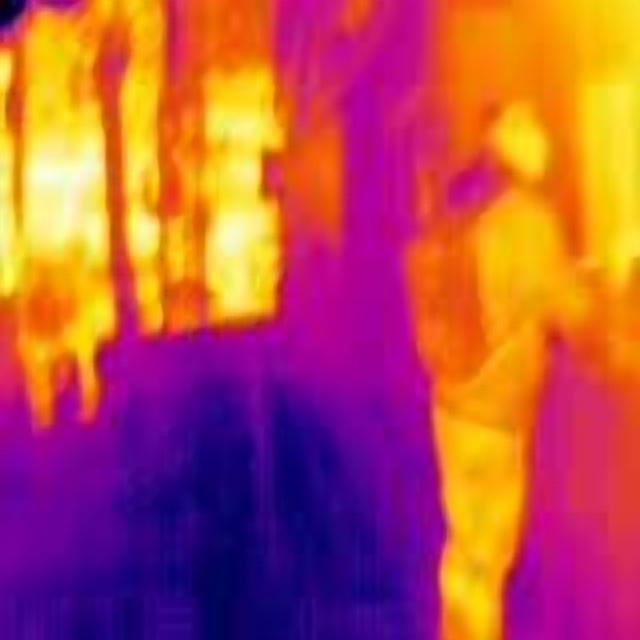
Detected objects:
label: person
label: person
label: person